Noakhali riots

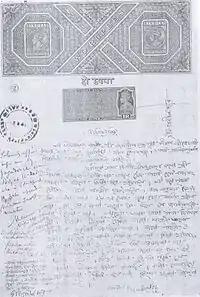
An affidavit attesting to atrocities on Hindu women

In the remote island of Sandwip, which had no motor cars, petrol was imported from the mainland to set the houses on fire. According to Rakesh Batabyal, the use of petrol and kerosene indicates the premeditated and organised nature of the attacks. In Sandwip, revolutionary freedom fighter Lalmohan Sen was killed when he tried to resist a Muslim mob from killing Hindus.